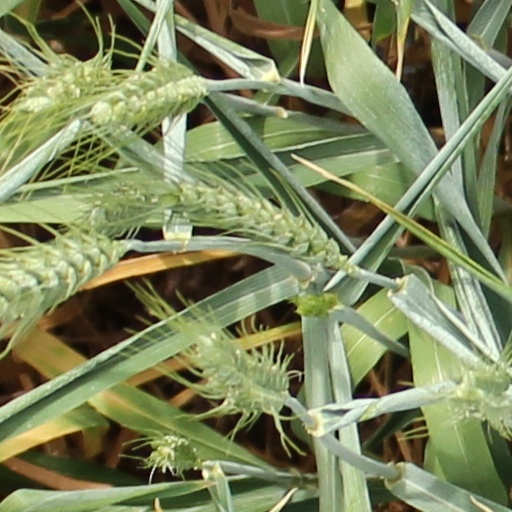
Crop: wheat